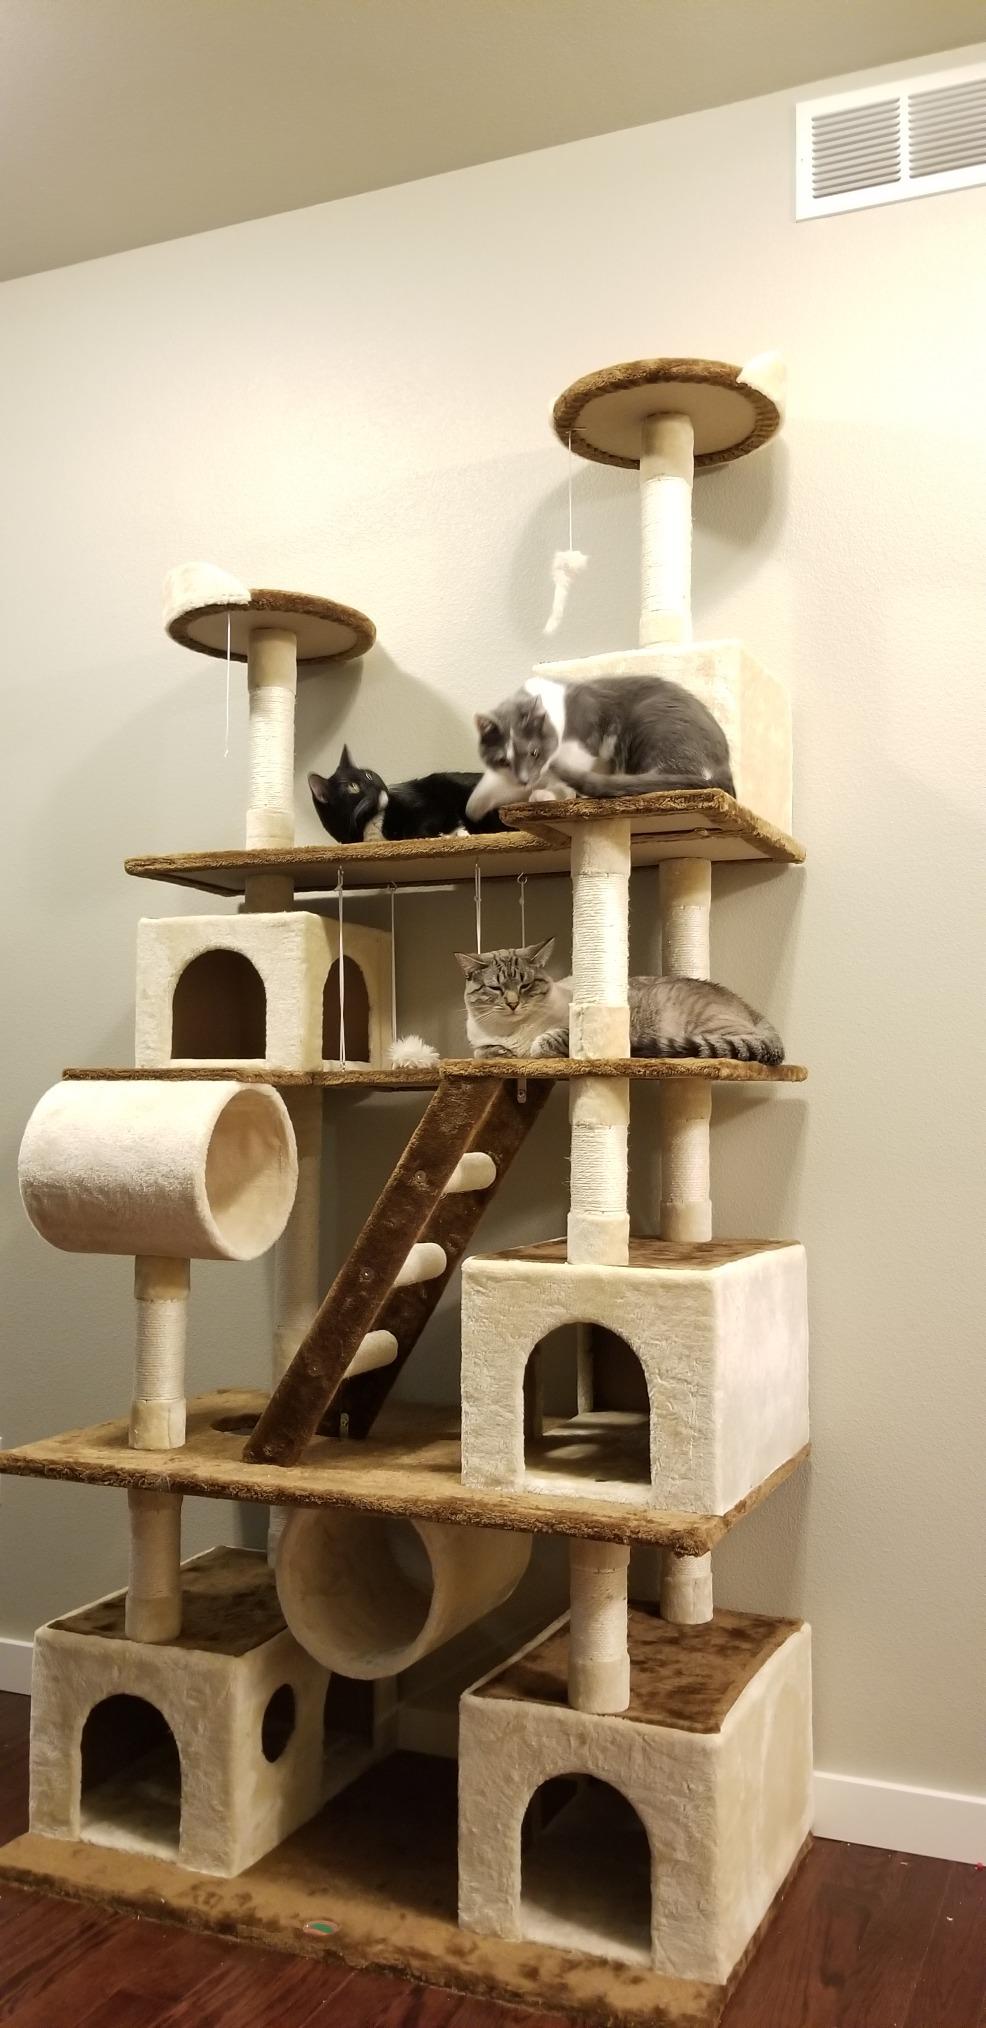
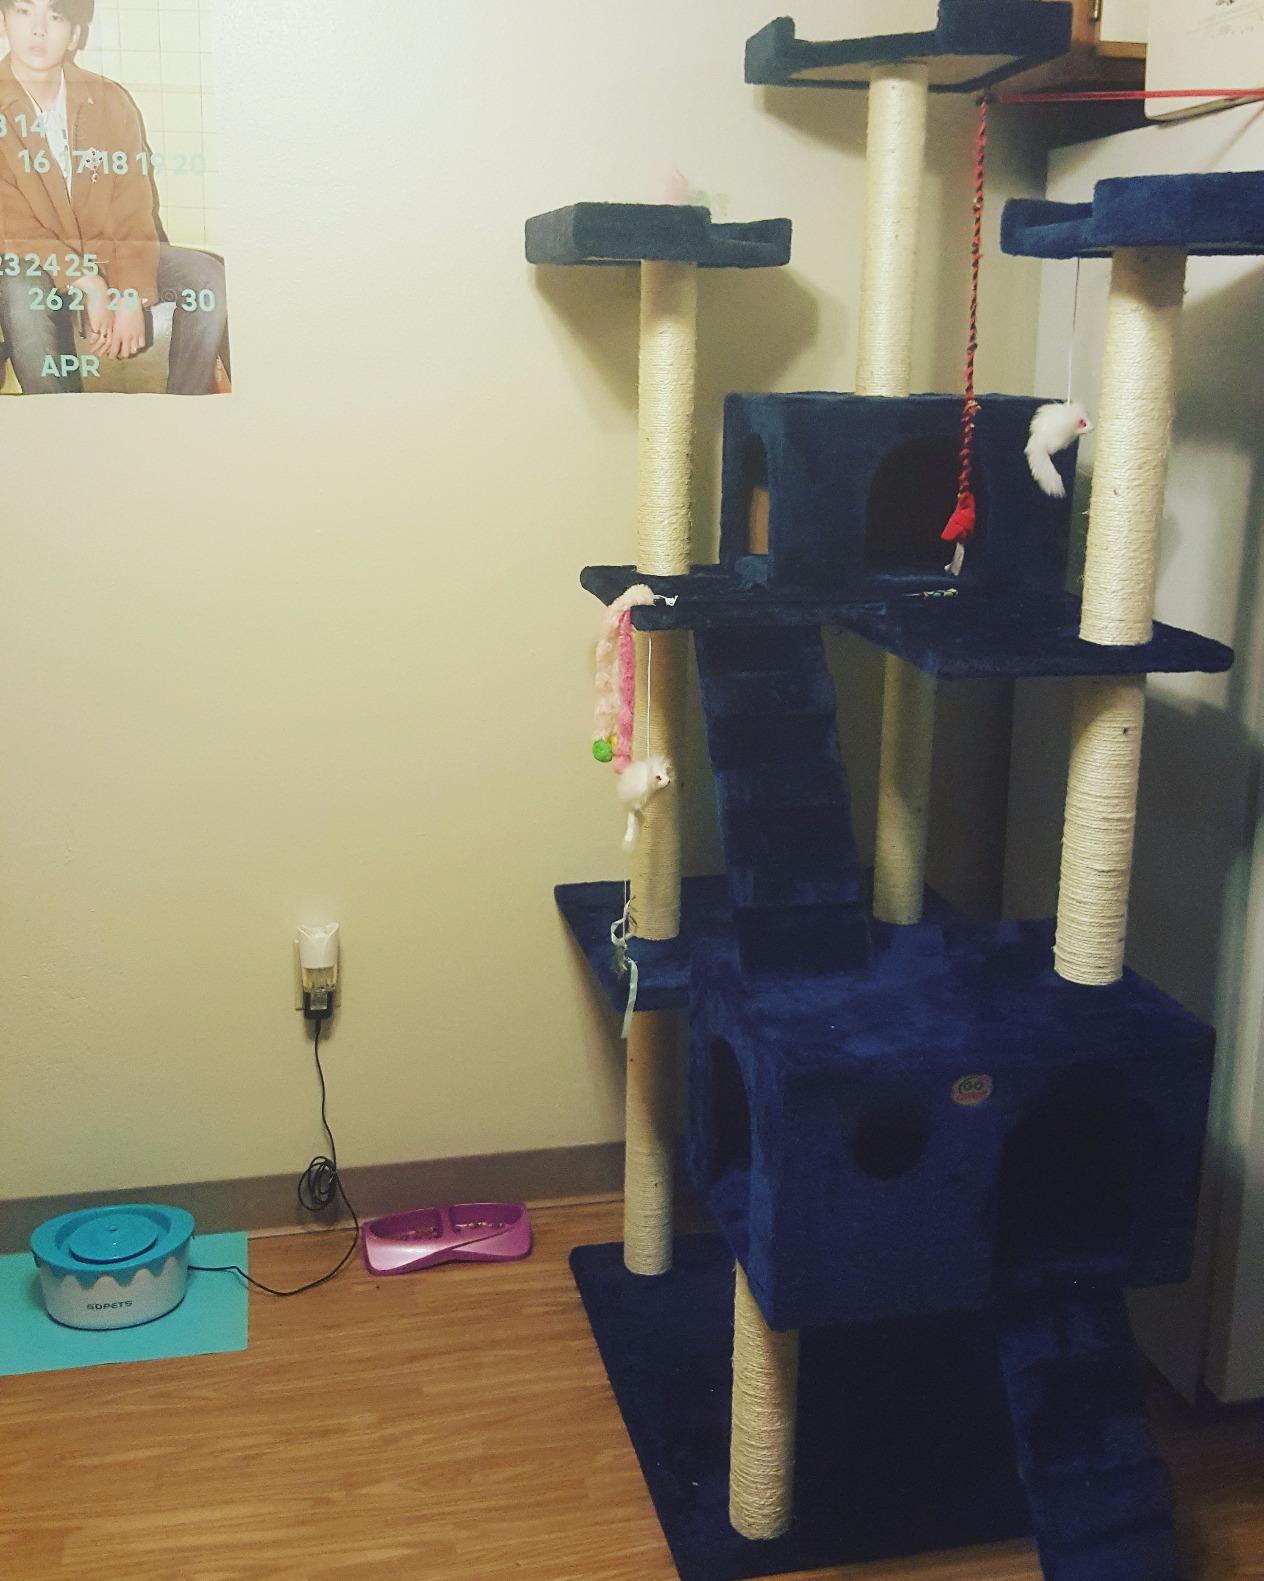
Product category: items_cat tree
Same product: no